March 2007 lunar eclipse

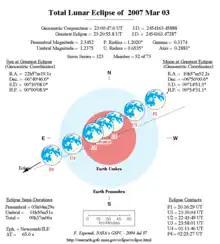
NASA chart of the eclipse

Shown below is a table displaying details about this particular lunar eclipse. It describes various parameters pertaining to this eclipse.